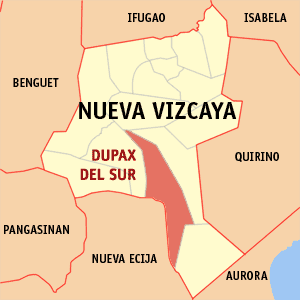
Dupax del Sur est une municipalité de la province de Nueva Vizcaya, aux Philippines.